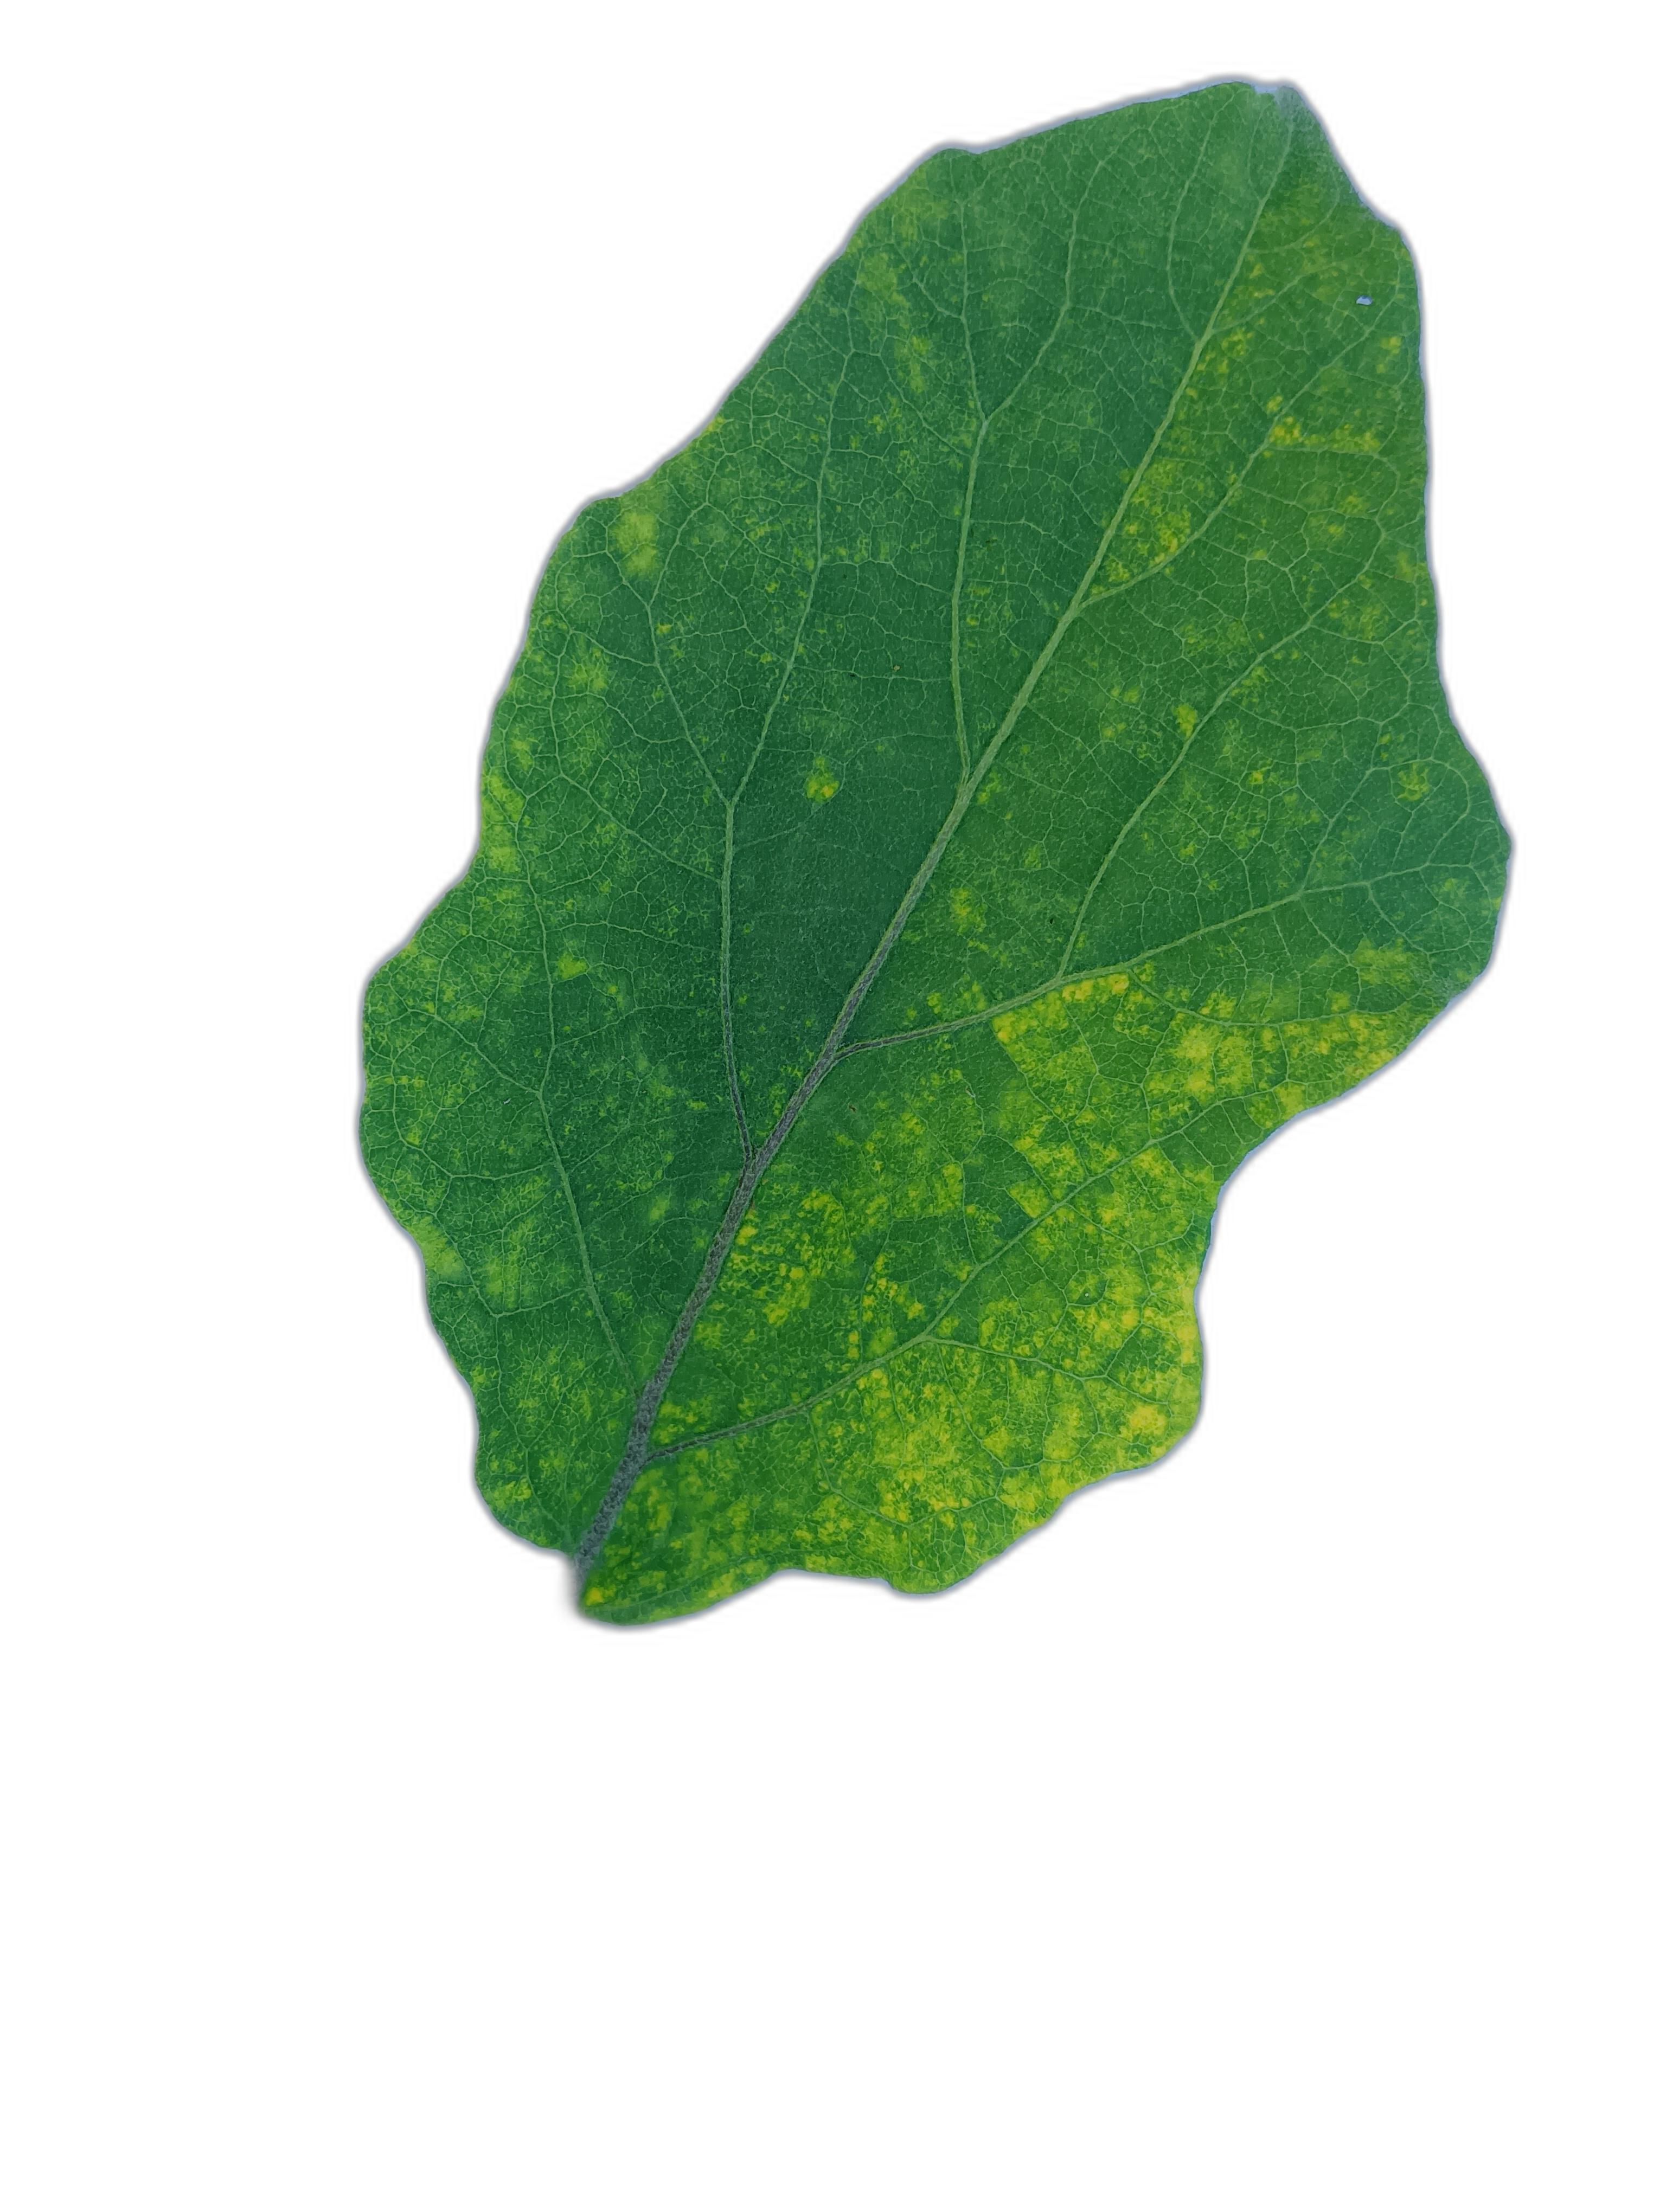
Label: Healthy Leaf